The Gnomes of Dulwich

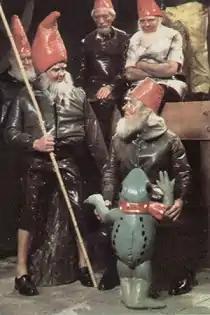
One of the few surviving pictures of The Gnomes of Dulwich.

The Gnomes of Dulwich is a British television sitcom originally broadcast from 12 May 1969 to 16 June 1969. Written by Jimmy Perry, the show starred Terry Scott, Hugh Lloyd, John Clive, Leon Thau, Anne de Vigier and Lynn Dalby as garden gnomes living at 25 Telegraph Road, Dulwich, London, England. The title is a reference to the term "Gnomes of Zurich".